Ron Masak

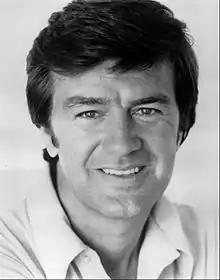
Masak in 1973

Ronald Alan Masak (July 1, 1936 – October 20, 2022) was an American actor best known for playing the recurring role of Sheriff Mort Metzger of Cabot Cove in the CBS mystery series "Murder, She Wrote" starring Angela Lansbury, who predeceased him by only 9 days. He's also known for his other television roles and his performances in films including "Ice Station Zebra" (1968), "Tora! Tora! Tora!" (1970), and "Harper Valley PTA" (1978).